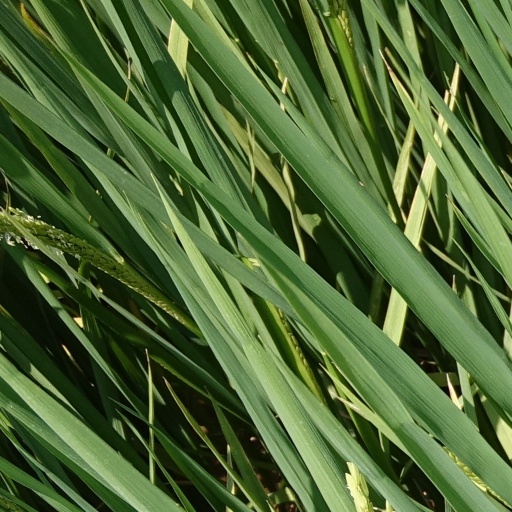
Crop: rice